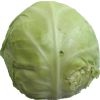
Label: white_cabbage